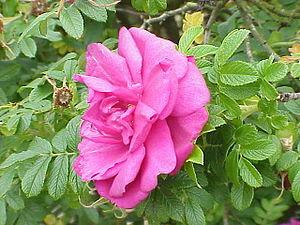
Jules Gravereaux est un rhodologue français, qui a notamment créé la première roseraie moderne, la roseraie du Val-de-Marne.